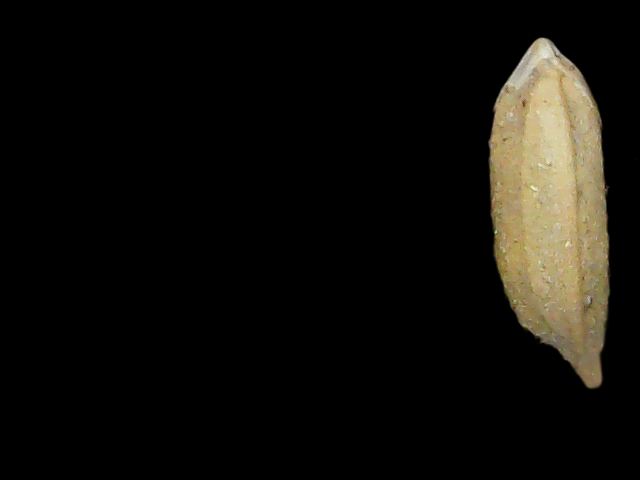
Rice variety: Binadhan12